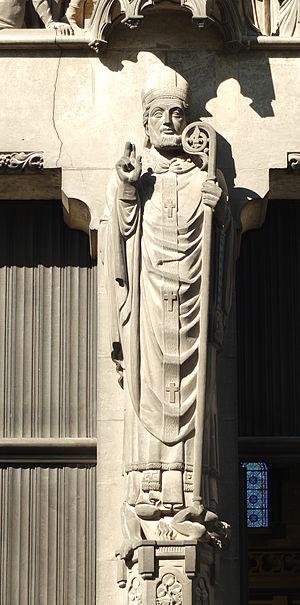
Saint Eubert, parfois nommé saint Eugène, est l'un des évangélisateurs des Flandres, avec saint Piat, apôtre de Tournai et saint Chrysole, patron de Comines.